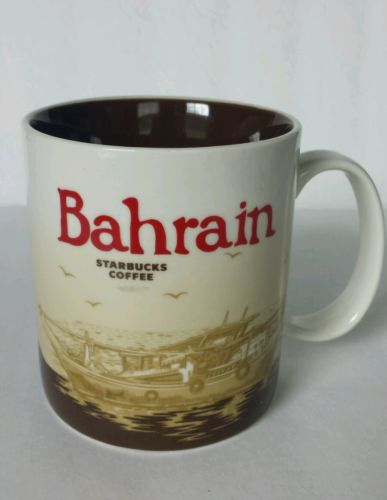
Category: mug